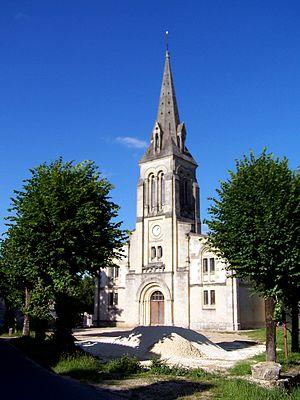
Église Saint-Pierre-ès-Liens de Langoiran (Gironde, France)
Langoiran est une commune du Sud-Ouest de la France, située dans le département de la Gironde.
L'église Saint-Pierre-ès-Liens est une église catholique située sur la commune de Langoiran, dans le département de la Gironde, en France.